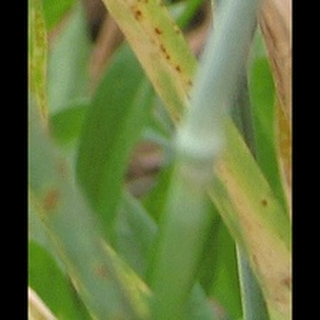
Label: wheat_brown_rust